Yunnan

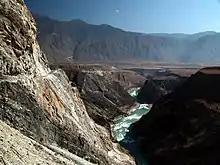

The terrain is largely mountainous, especially in the north and west. A series of high mountain chains spreads across the province. There is a distinct canyon region to the west and a plateau region to the east. Yunnan's major rivers flow through the deep valleys between the mountains.